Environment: real
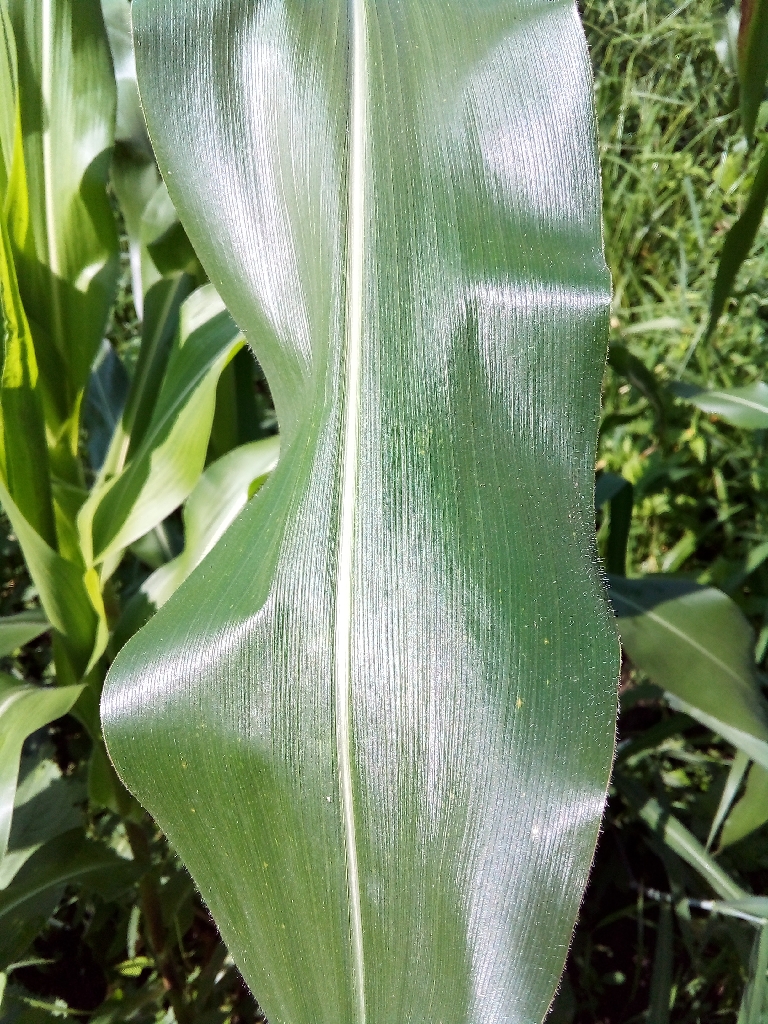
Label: healthy